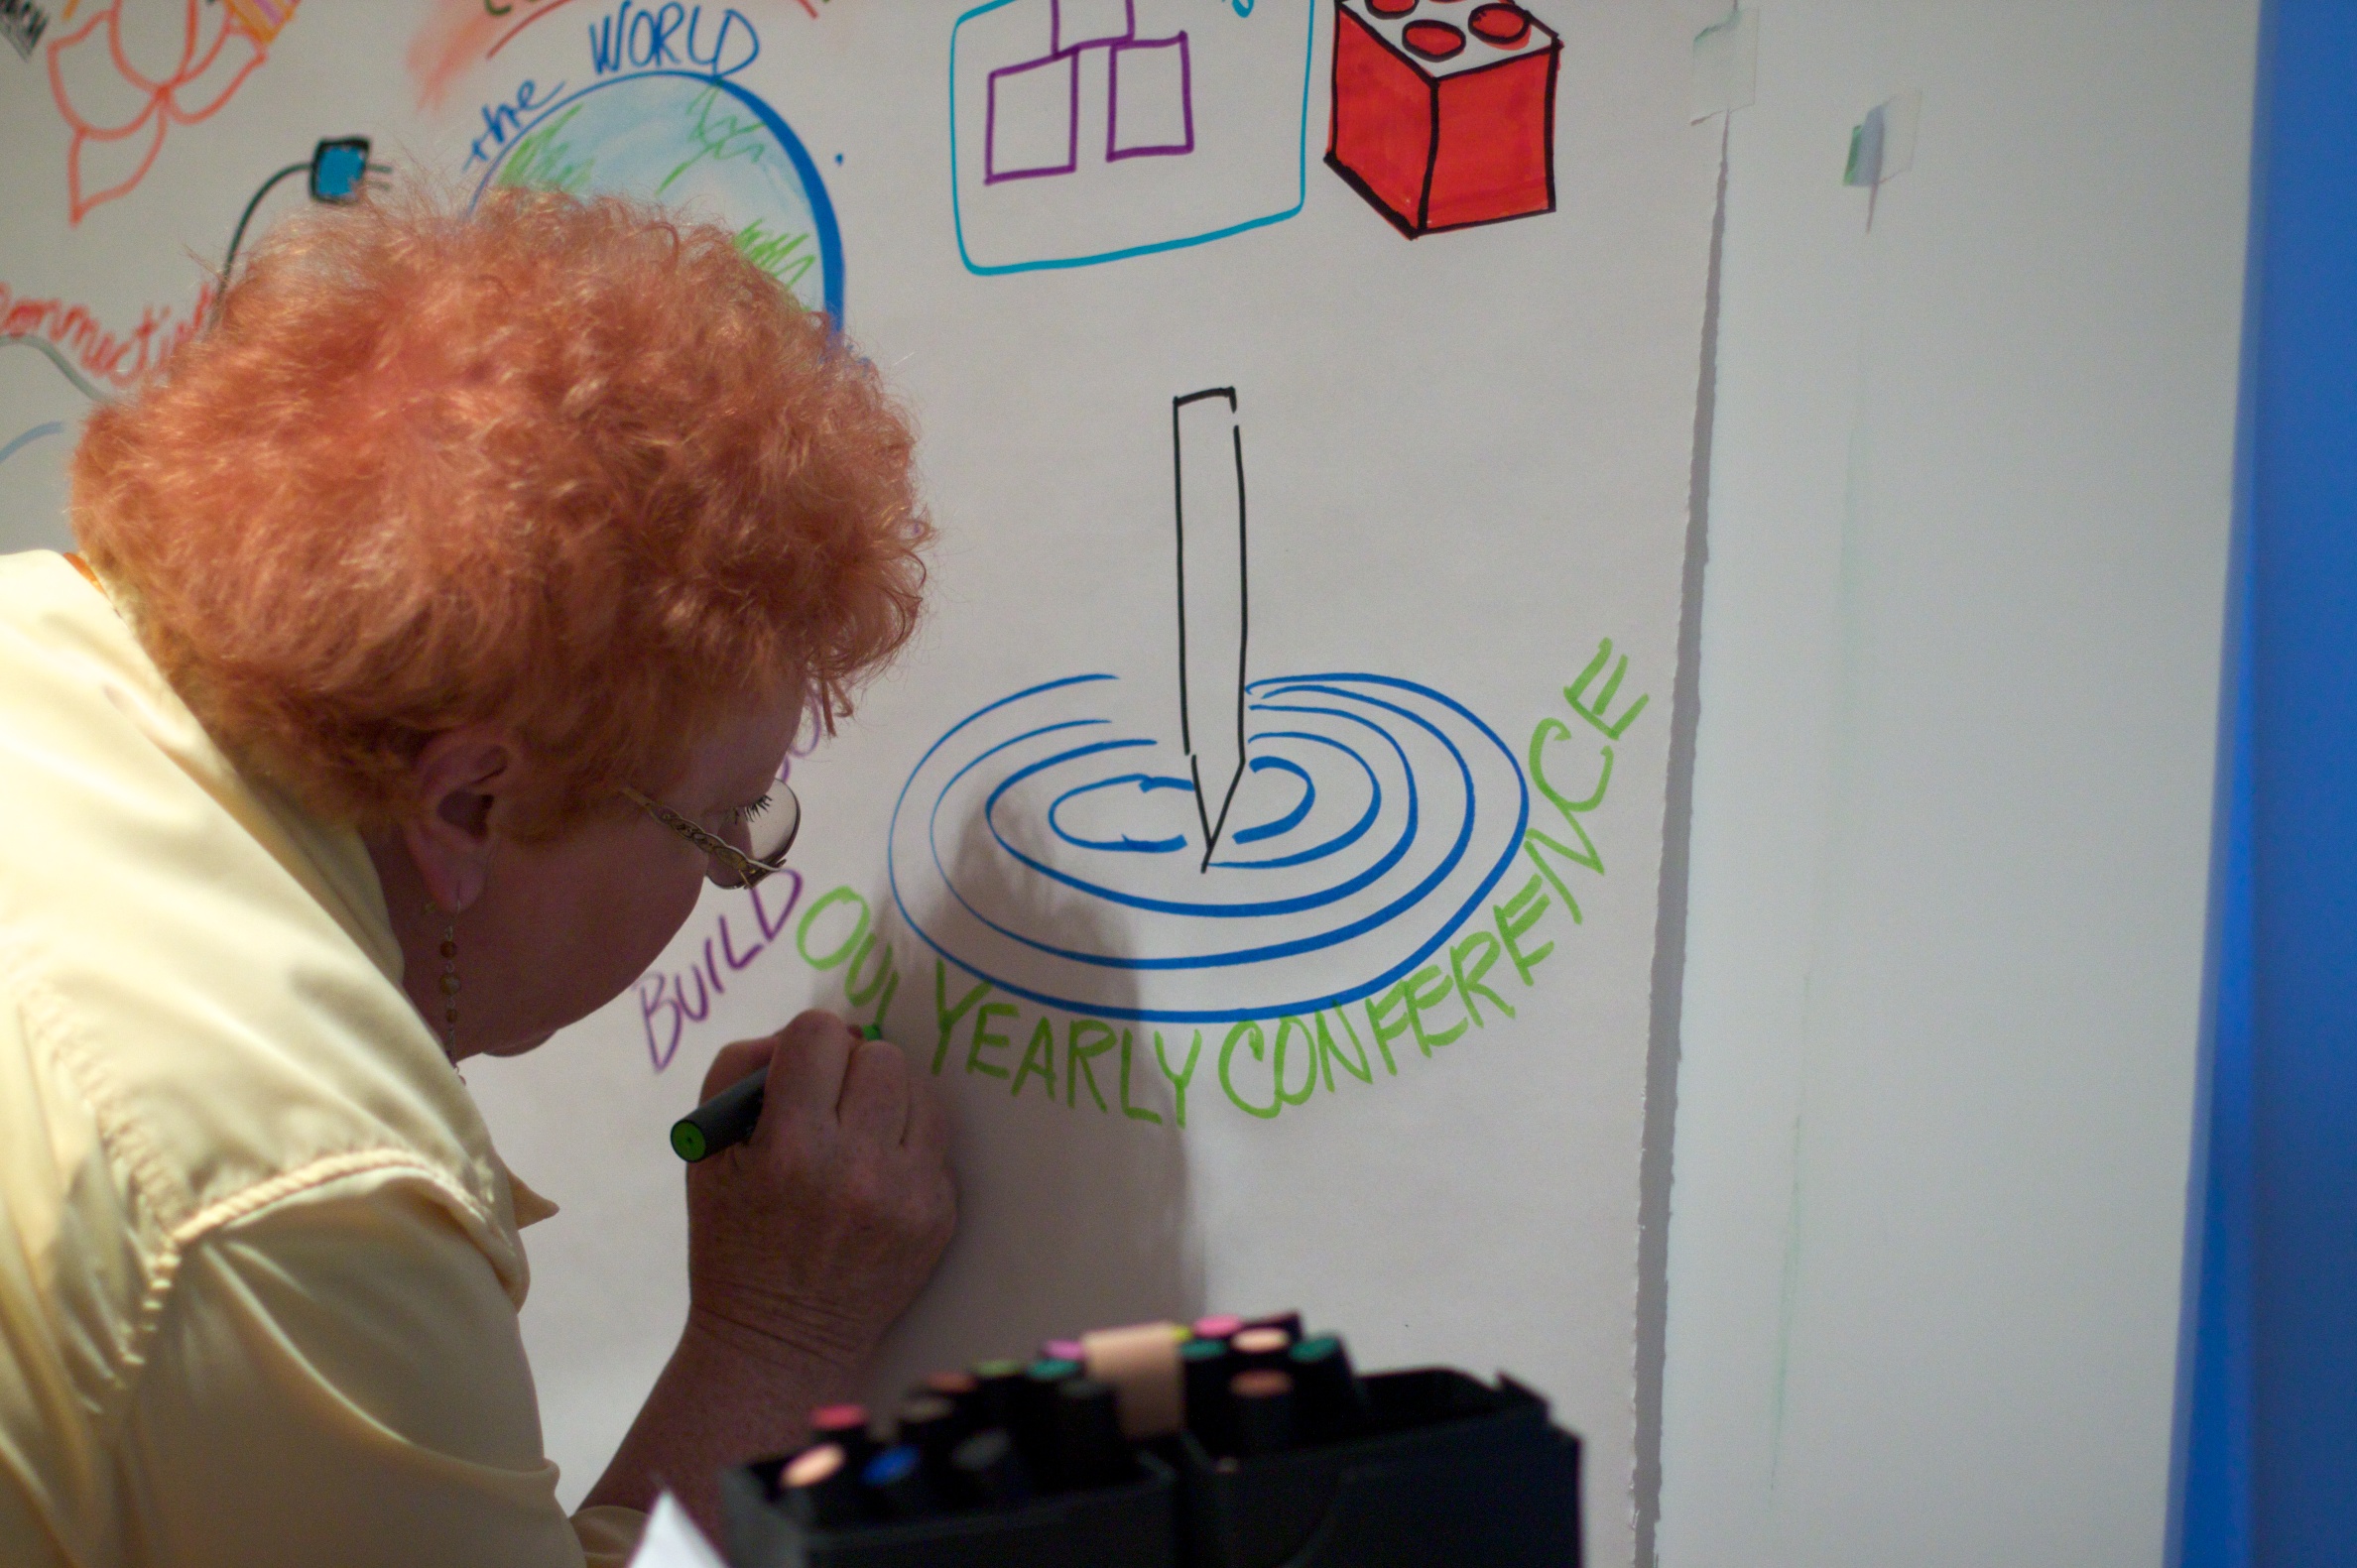
space, pink, product, art, fun, design, ifvp2010